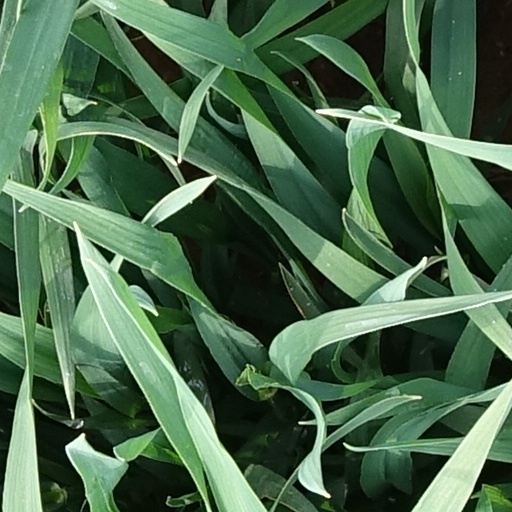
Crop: wheat